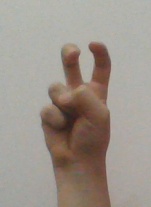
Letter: toot